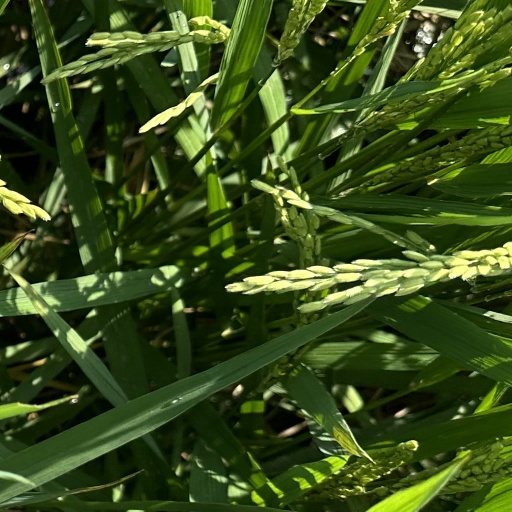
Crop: rice